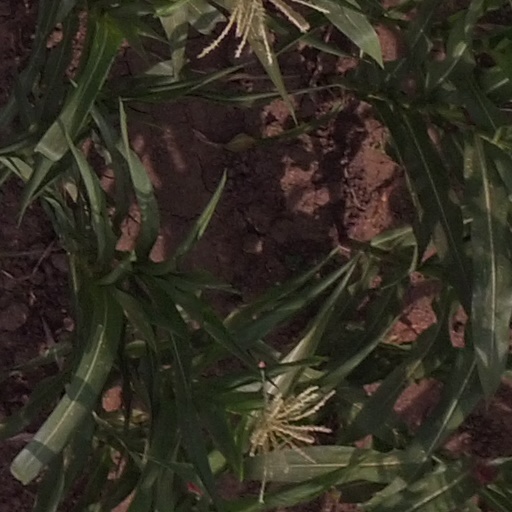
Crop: maize; corn